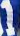
Number: 1